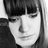
Emotion: sad